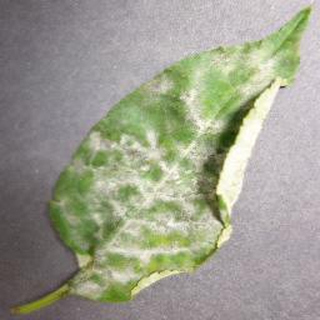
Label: cherry_powdery_mildew